Pehredaar Piya Ki

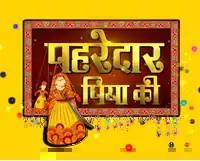

Pehredaar Piya Ki was an Indian romantic television serial that was broadcast on Sony TV. It premiered on 17 July and ended on 28 August 2017. After the show was cancelled, it returned with a leap due to controversies revolving around child marriage. It starred Tejasswi Prakash and Affan Khan in the lead roles.